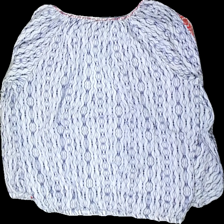
View: back
Type: Top
Category: Ladies
Brand: Logg (H&M)
Colors: White, Blue, Red
Material: 100% cotton
Cut: C-collar
Size: 34
Season: Summer
Damage: Tearing fabric by armpit
Damage location: middle right
Price range: <50
Recommended usage: Export